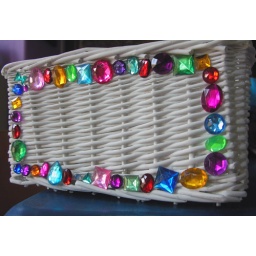
bike basket in progress